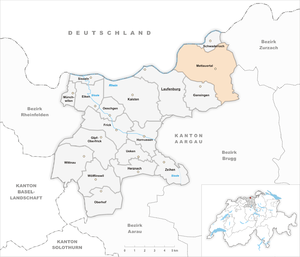
Mettauertal est une commune du canton d'Argovie en Suisse, située dans le district de Laufenburg.